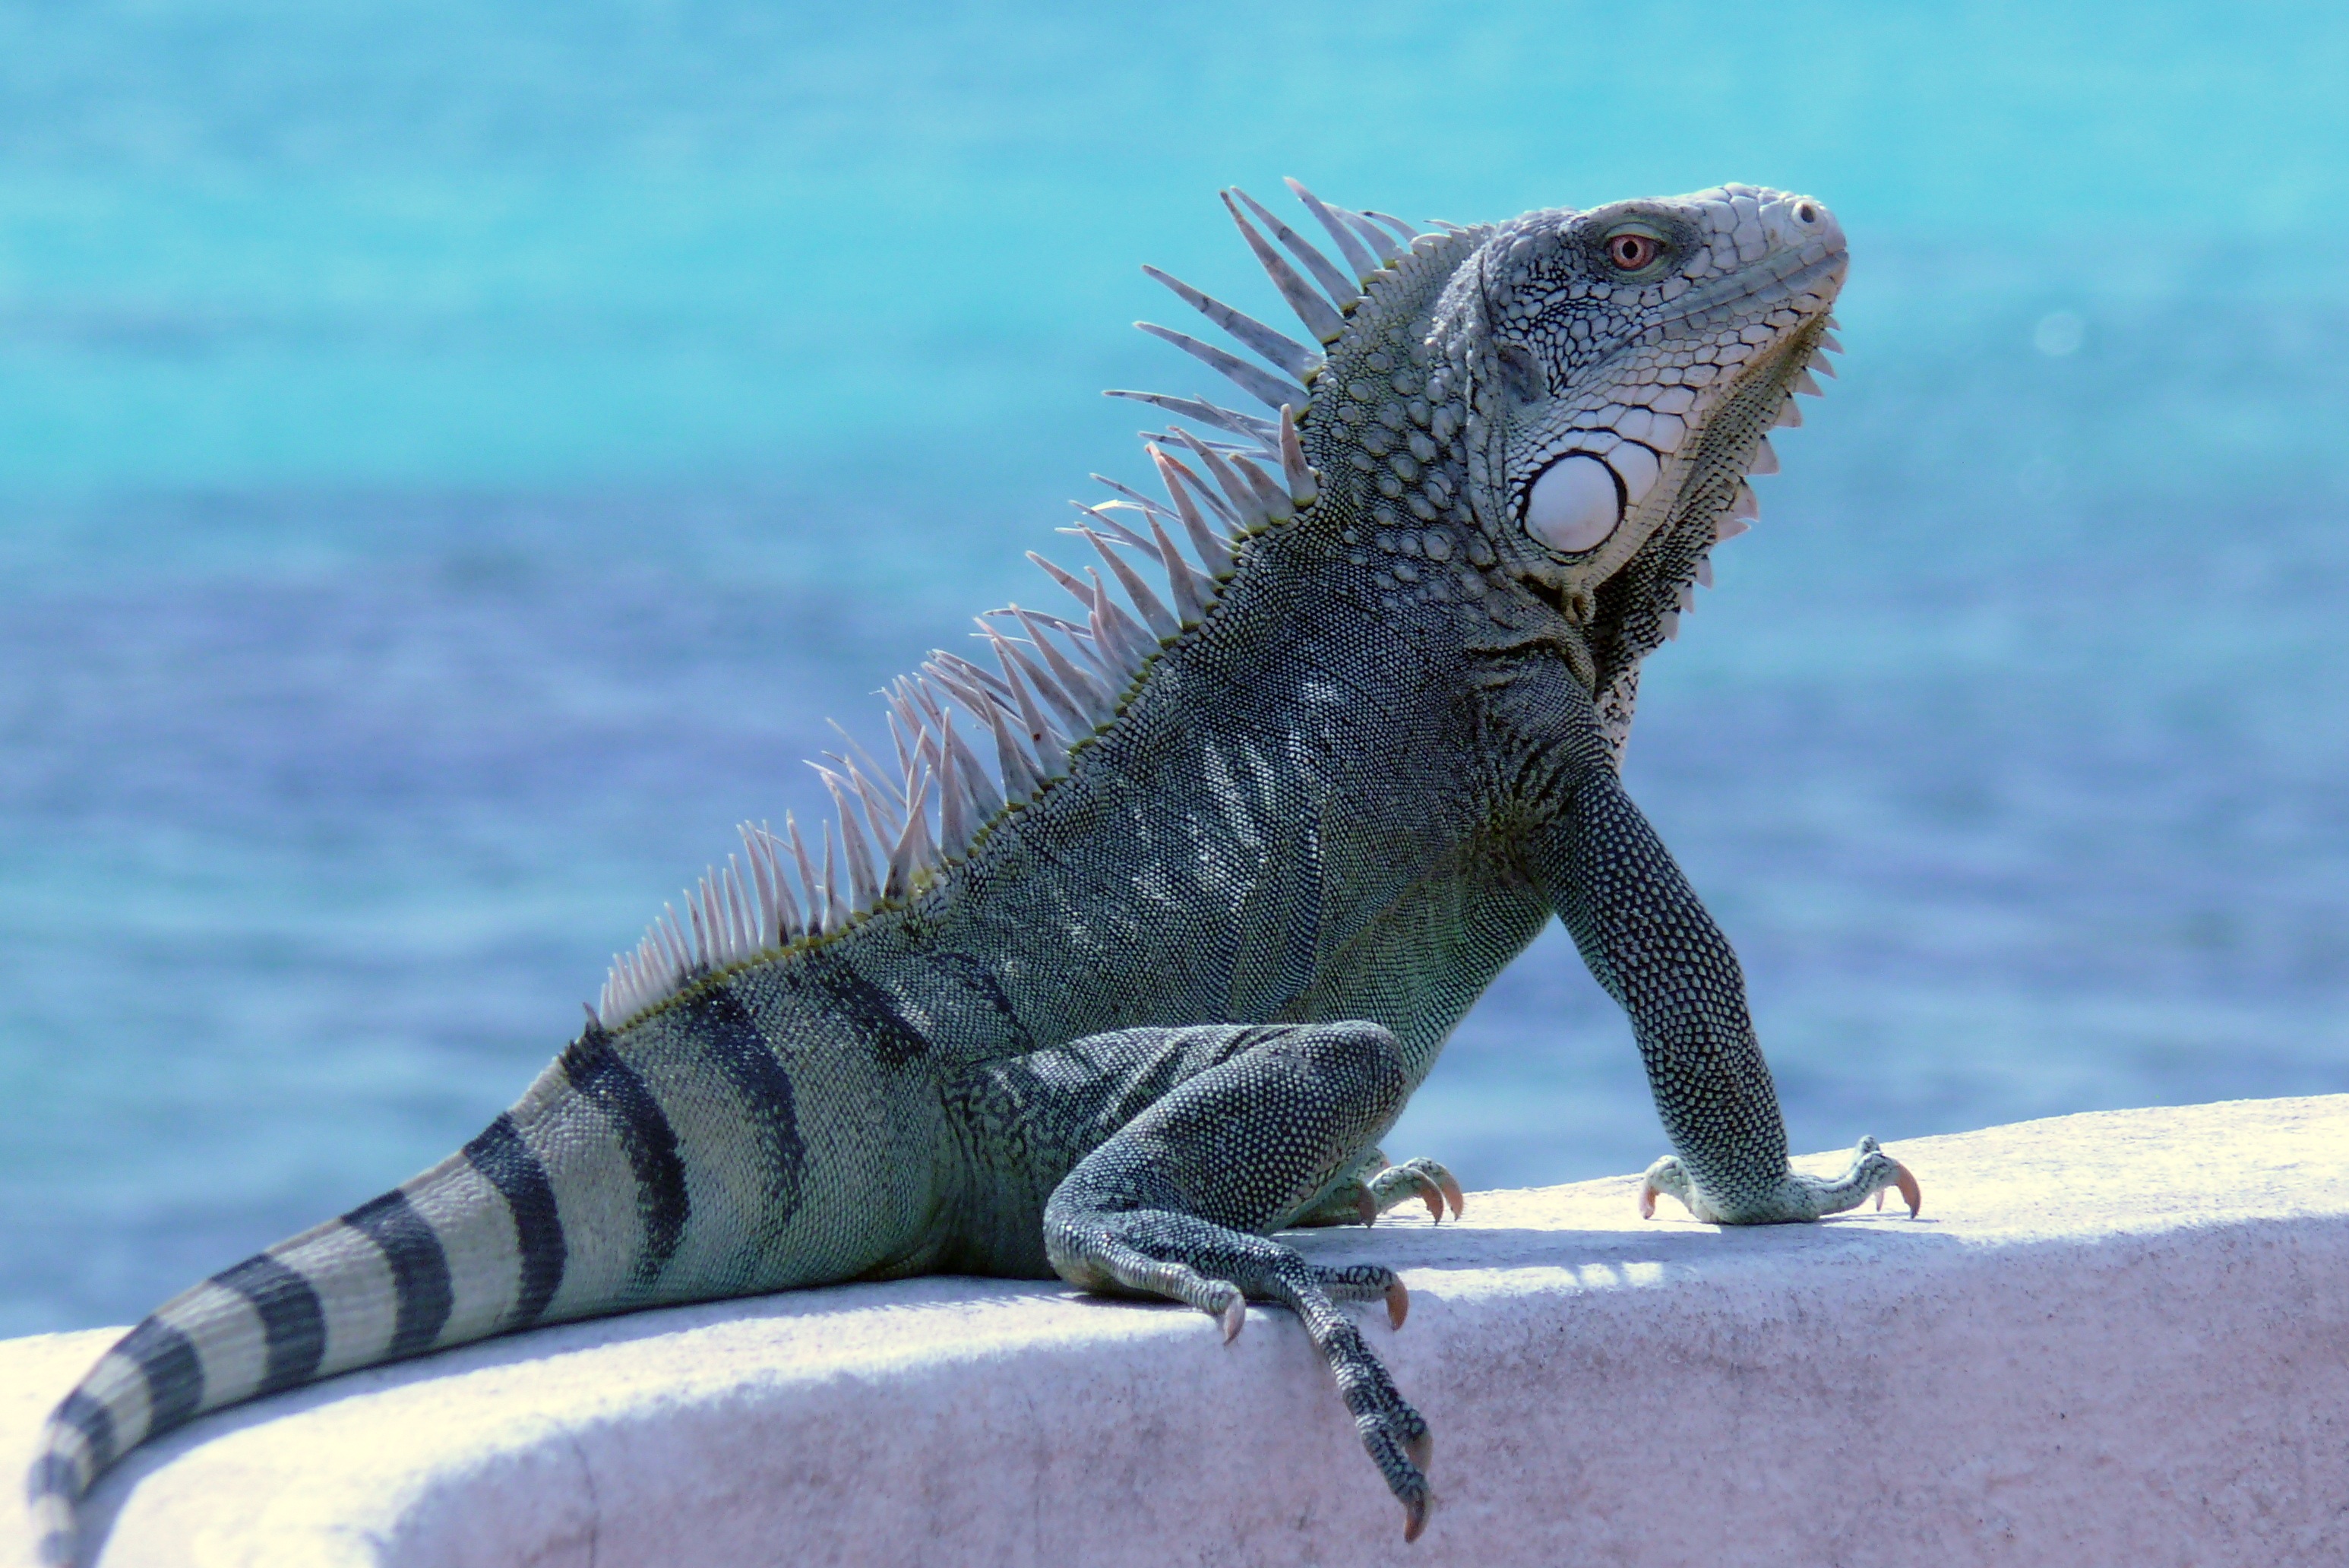
animal, reptile, iguana, fauna, lizard, vertebrate, iguania, bonaire, scaled reptile